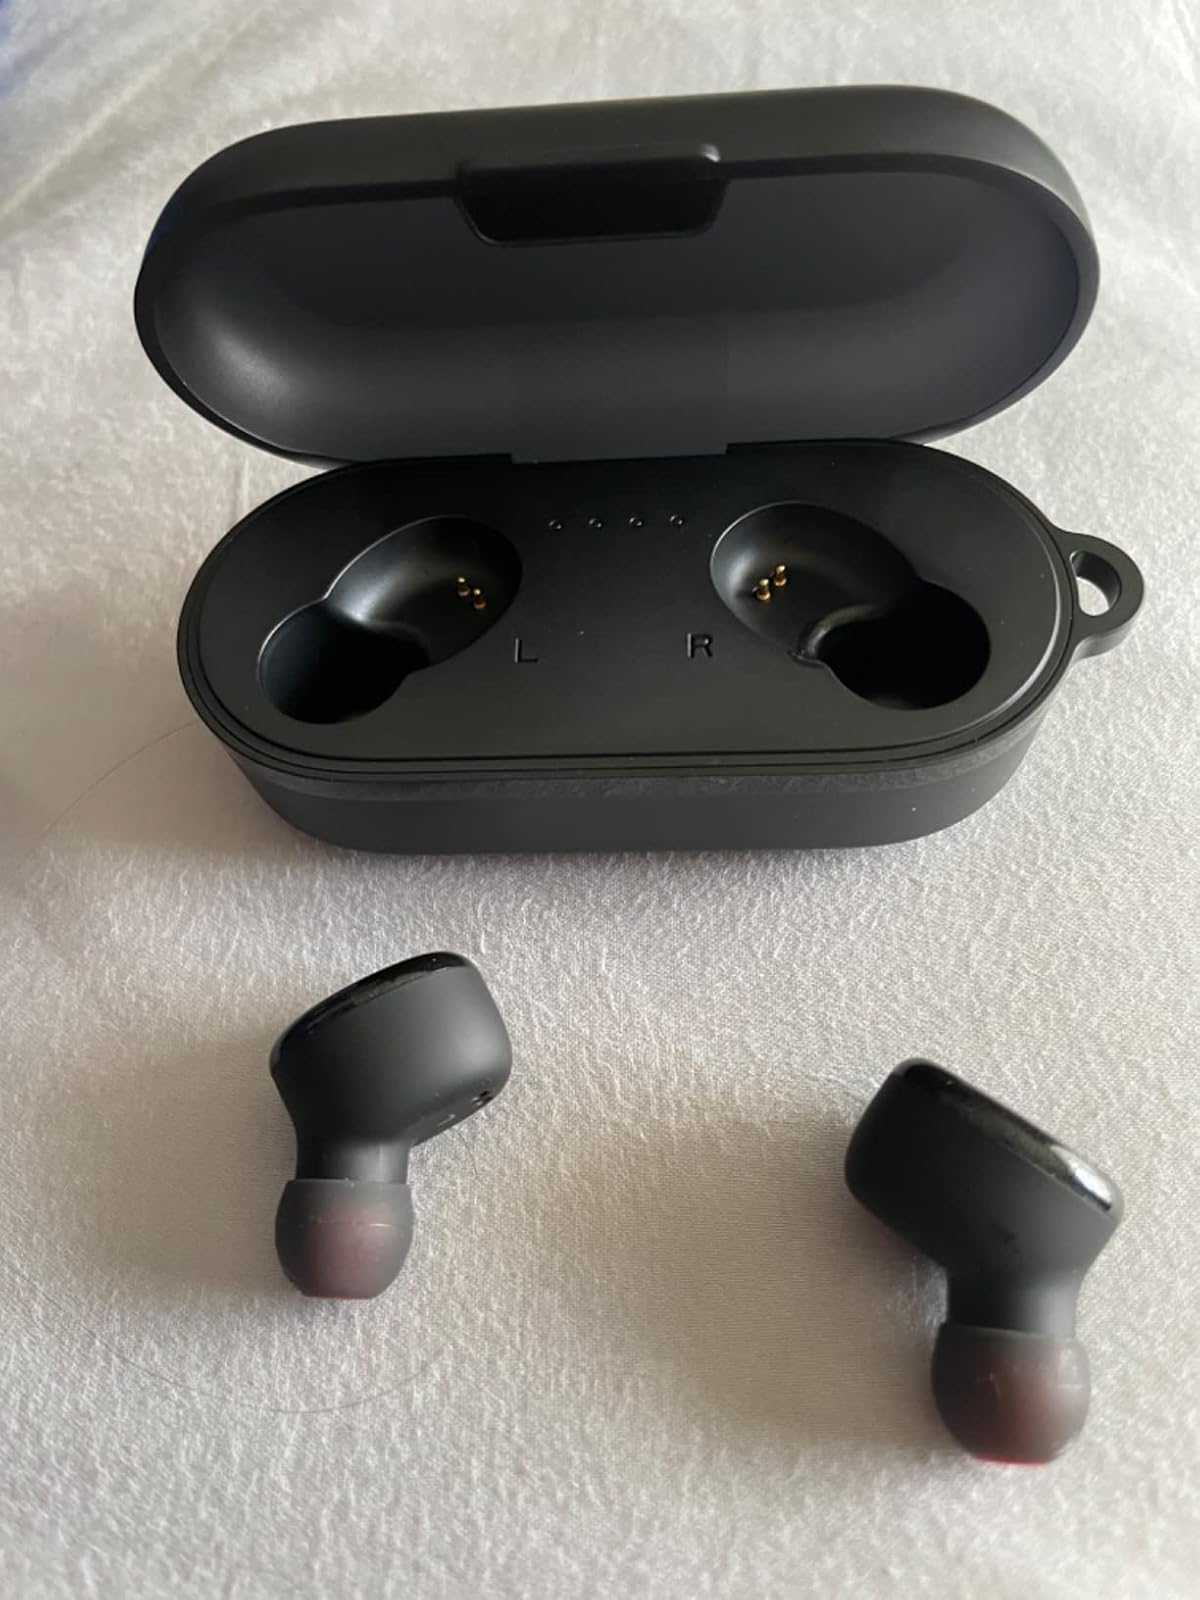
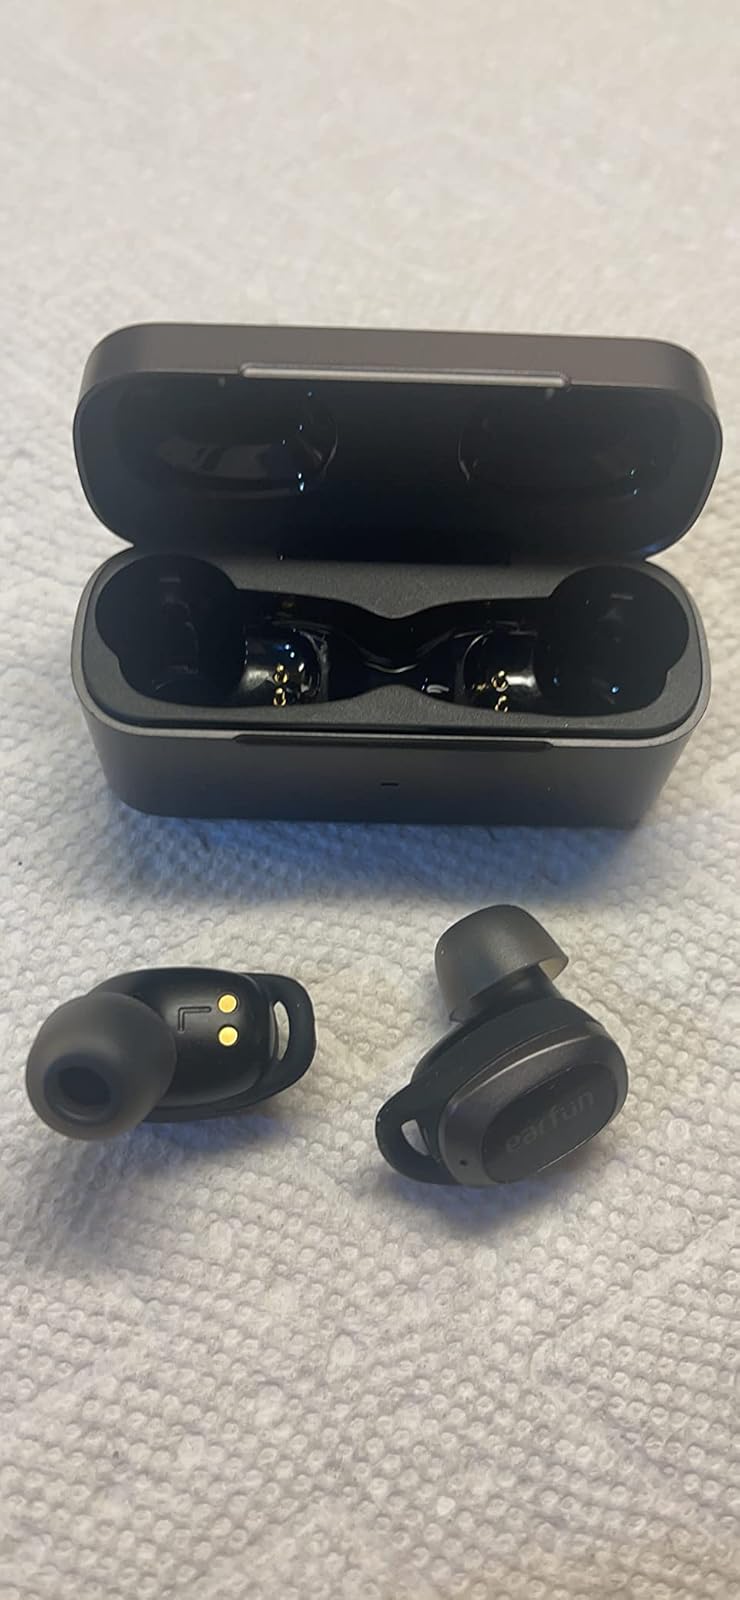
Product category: earbuds
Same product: no